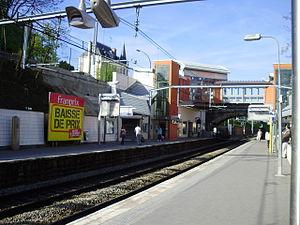
Gare de Palaiseau, Essonne, France (vue en direction d'Aéroport CDG 2/Mitry - Claye depuis le quai pour Saint-Rémy-lès-Chevreuse)
La gare de Palaiseau est une gare ferroviaire française de la ligne de Sceaux, située dans la commune de Palaiseau.